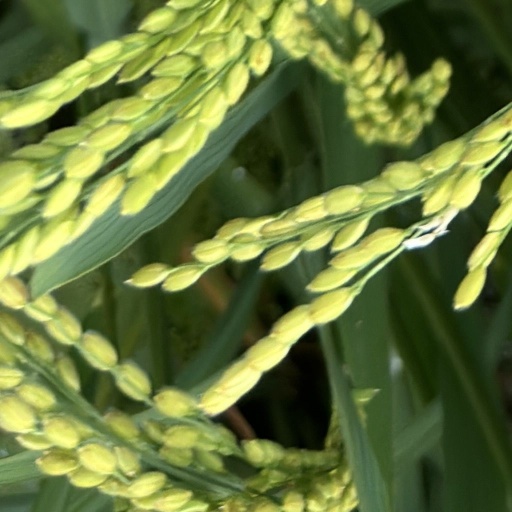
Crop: rice